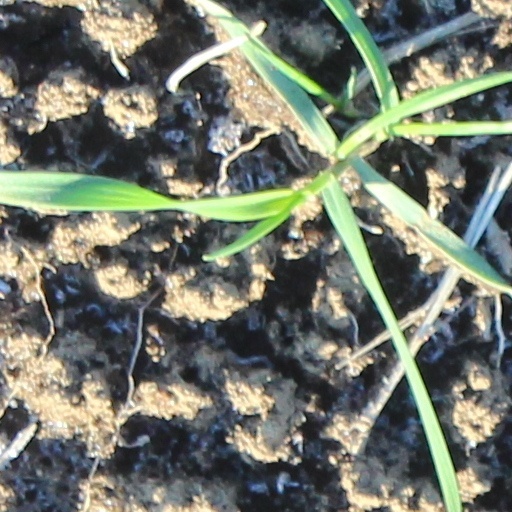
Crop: wheat